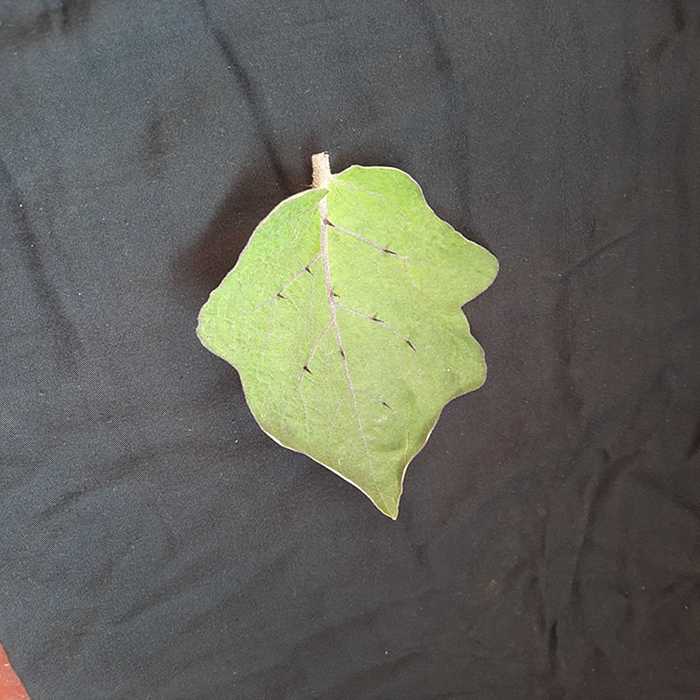
Plant: Eggplant
Label: Eggplant fresh leaf